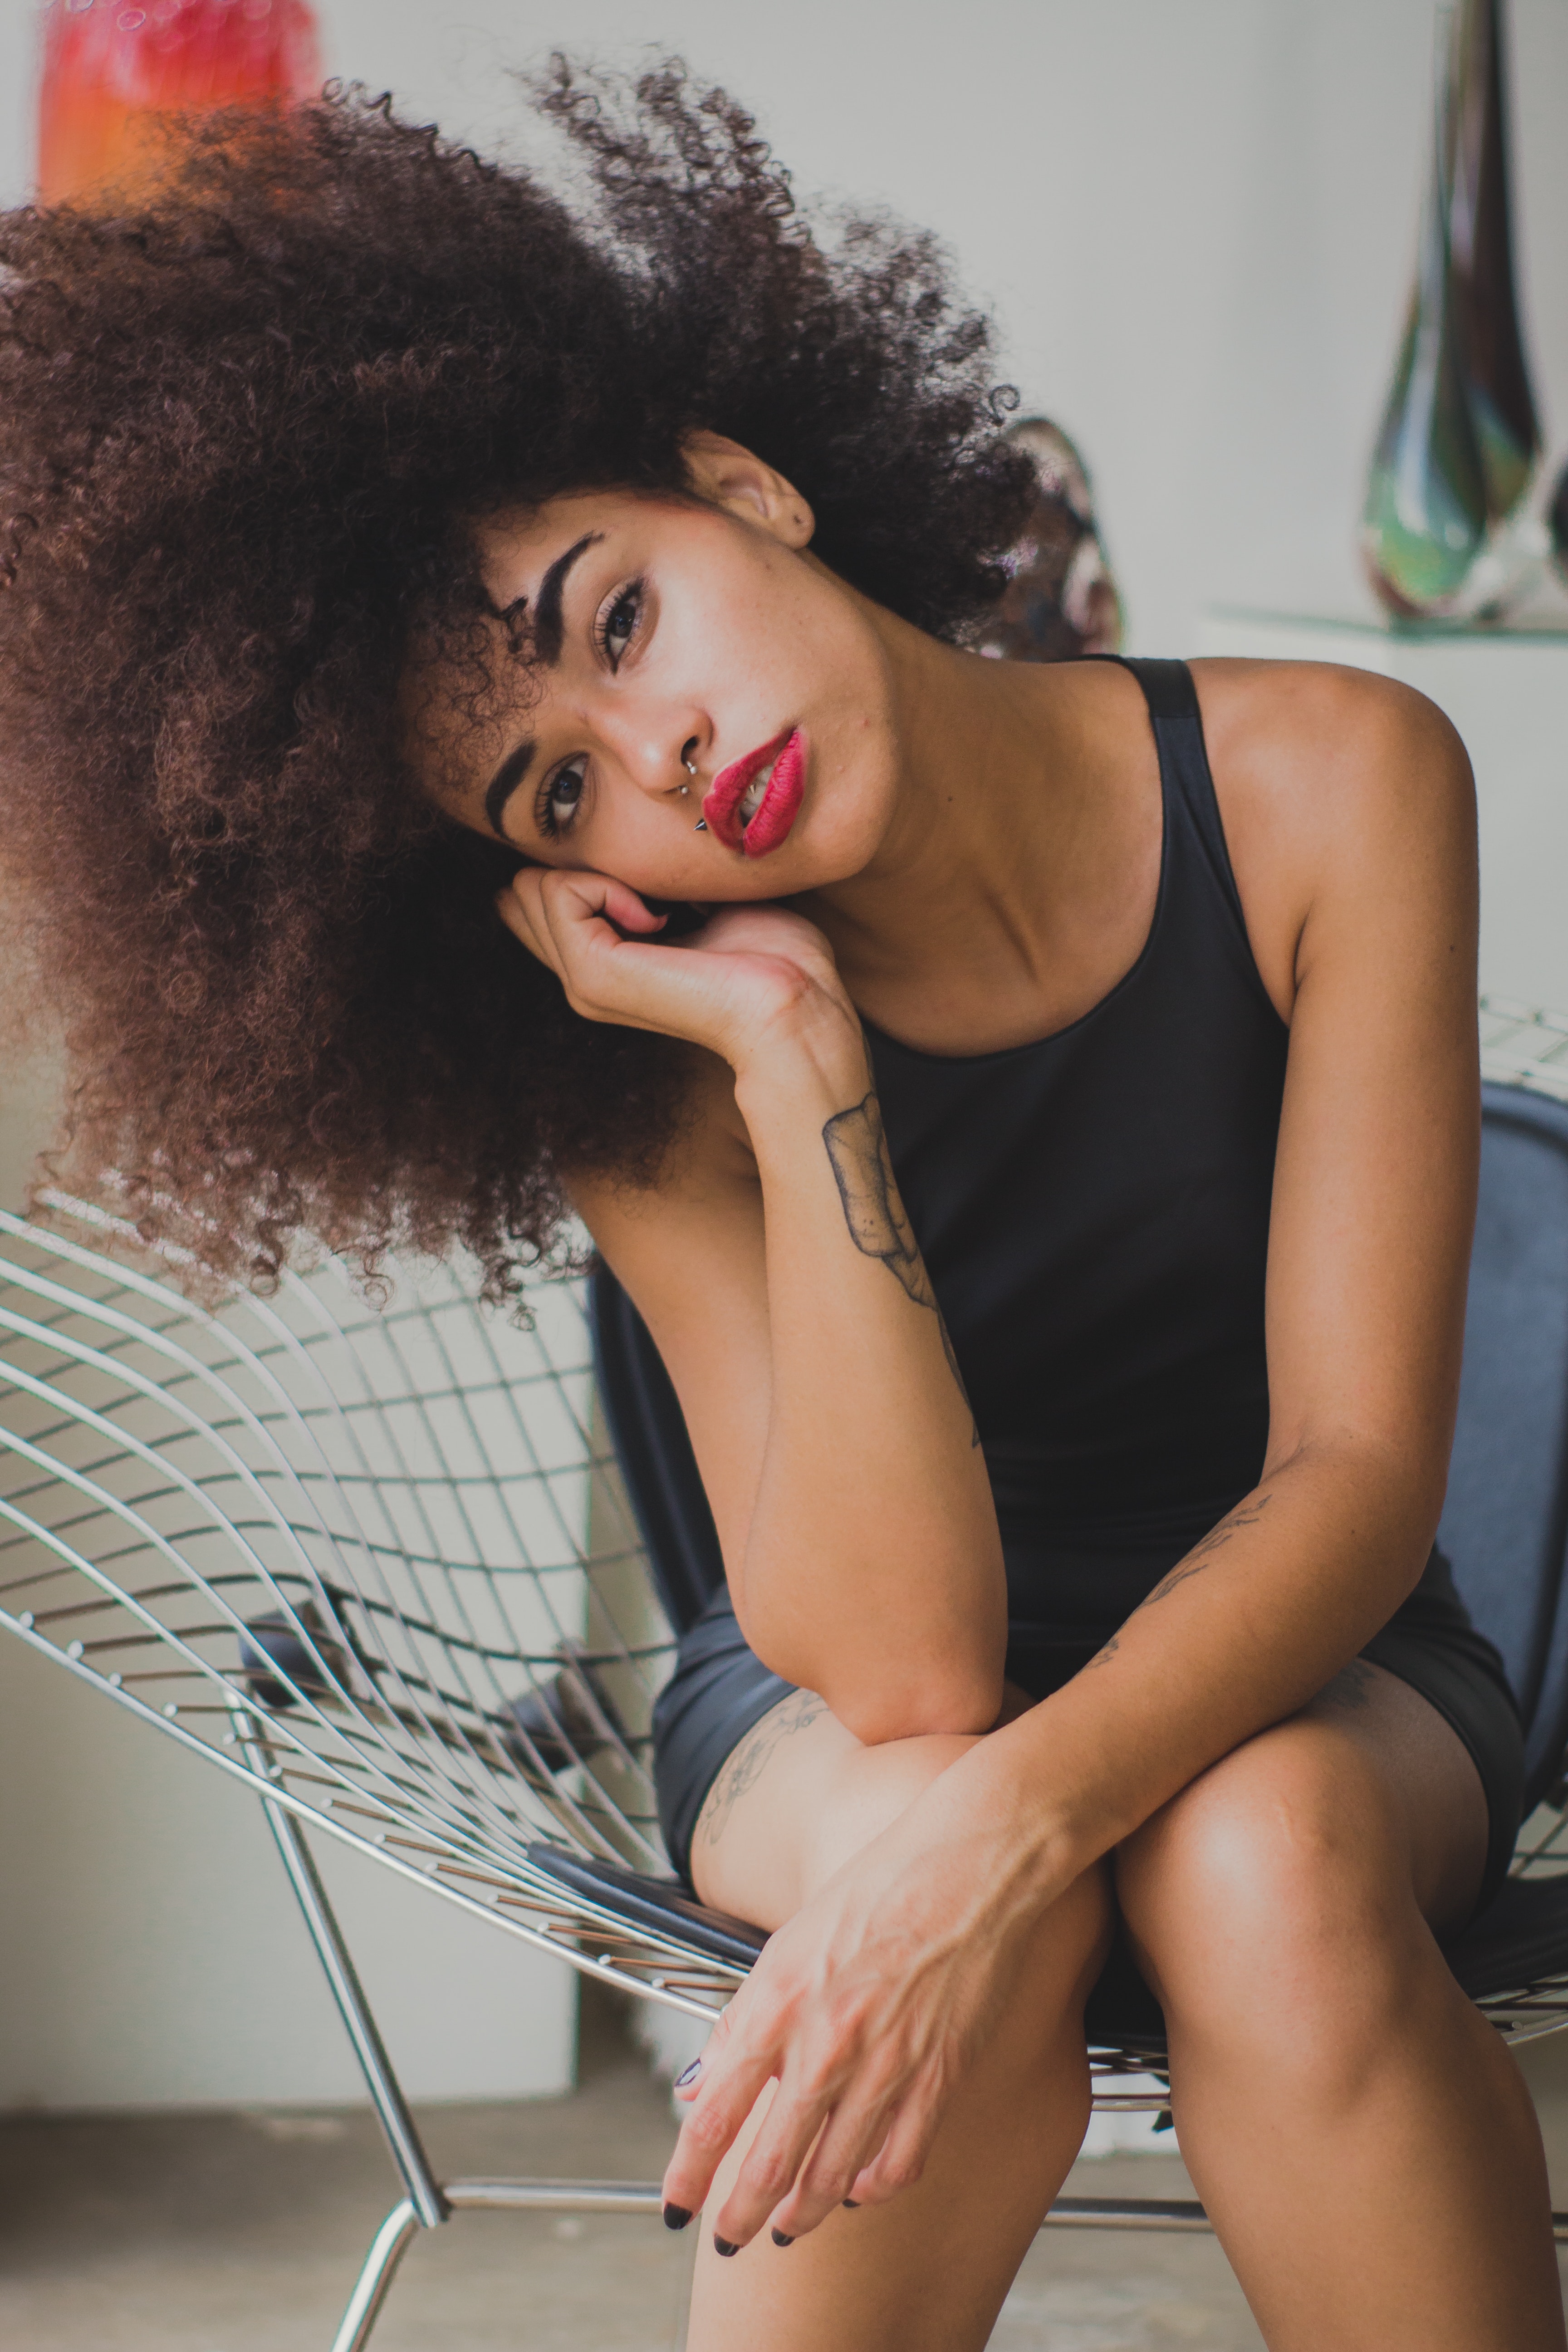
hair, face, lip, beauty, skin, black hair, model, leg, photo shoot, nose, yellow, fashion, sitting, human leg, long hair, photography, thigh, brown hair, mouth, muscle, neck, dress, lipstick, flesh, art model, eyelash